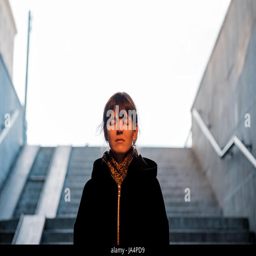
the girl goes down the stairs in the underpass .